Arnaldo Baptista

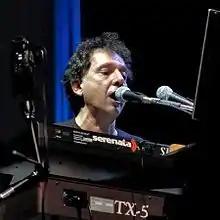
Arnaldo Baptista in 2007

Arnaldo Dias Baptista (born July 6, 1948) is a Brazilian rock musician and composer.